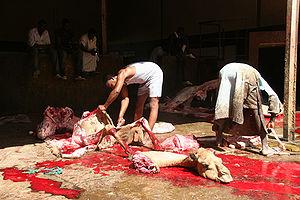
La conservation de la viande, sur le plan alimentaire, comprend un ensemble de procédés de traitement destinés à conserver les propriétés nutritives, le goût, la texture et la couleur de l'aliment cru, mi-cuit ou cuit, en veillant à le garder comestible, préservé de tout élément qui pourrait provoquer une intoxication alimentaire.
La viande de chameau, ou viande caméline, est une viande issue des chameaux, dont les deux espèces sont le Chameau de Bactriane et le Dromadaire. Elle est exportée notamment depuis la corne de l'Afrique et le Sahel et importée en Afrique du Nord et dans les pays du Golfe. Ayant une composition chimique similaire à la viande bovine, cette viande est toutefois relativement maigre et très pauvre en cholestérol en raison de la centralisation de la graisse dans la bosse. En Mauritanie, cette graisse de bosse est servie en cubes, accompagnés de tranches de foie grillées.